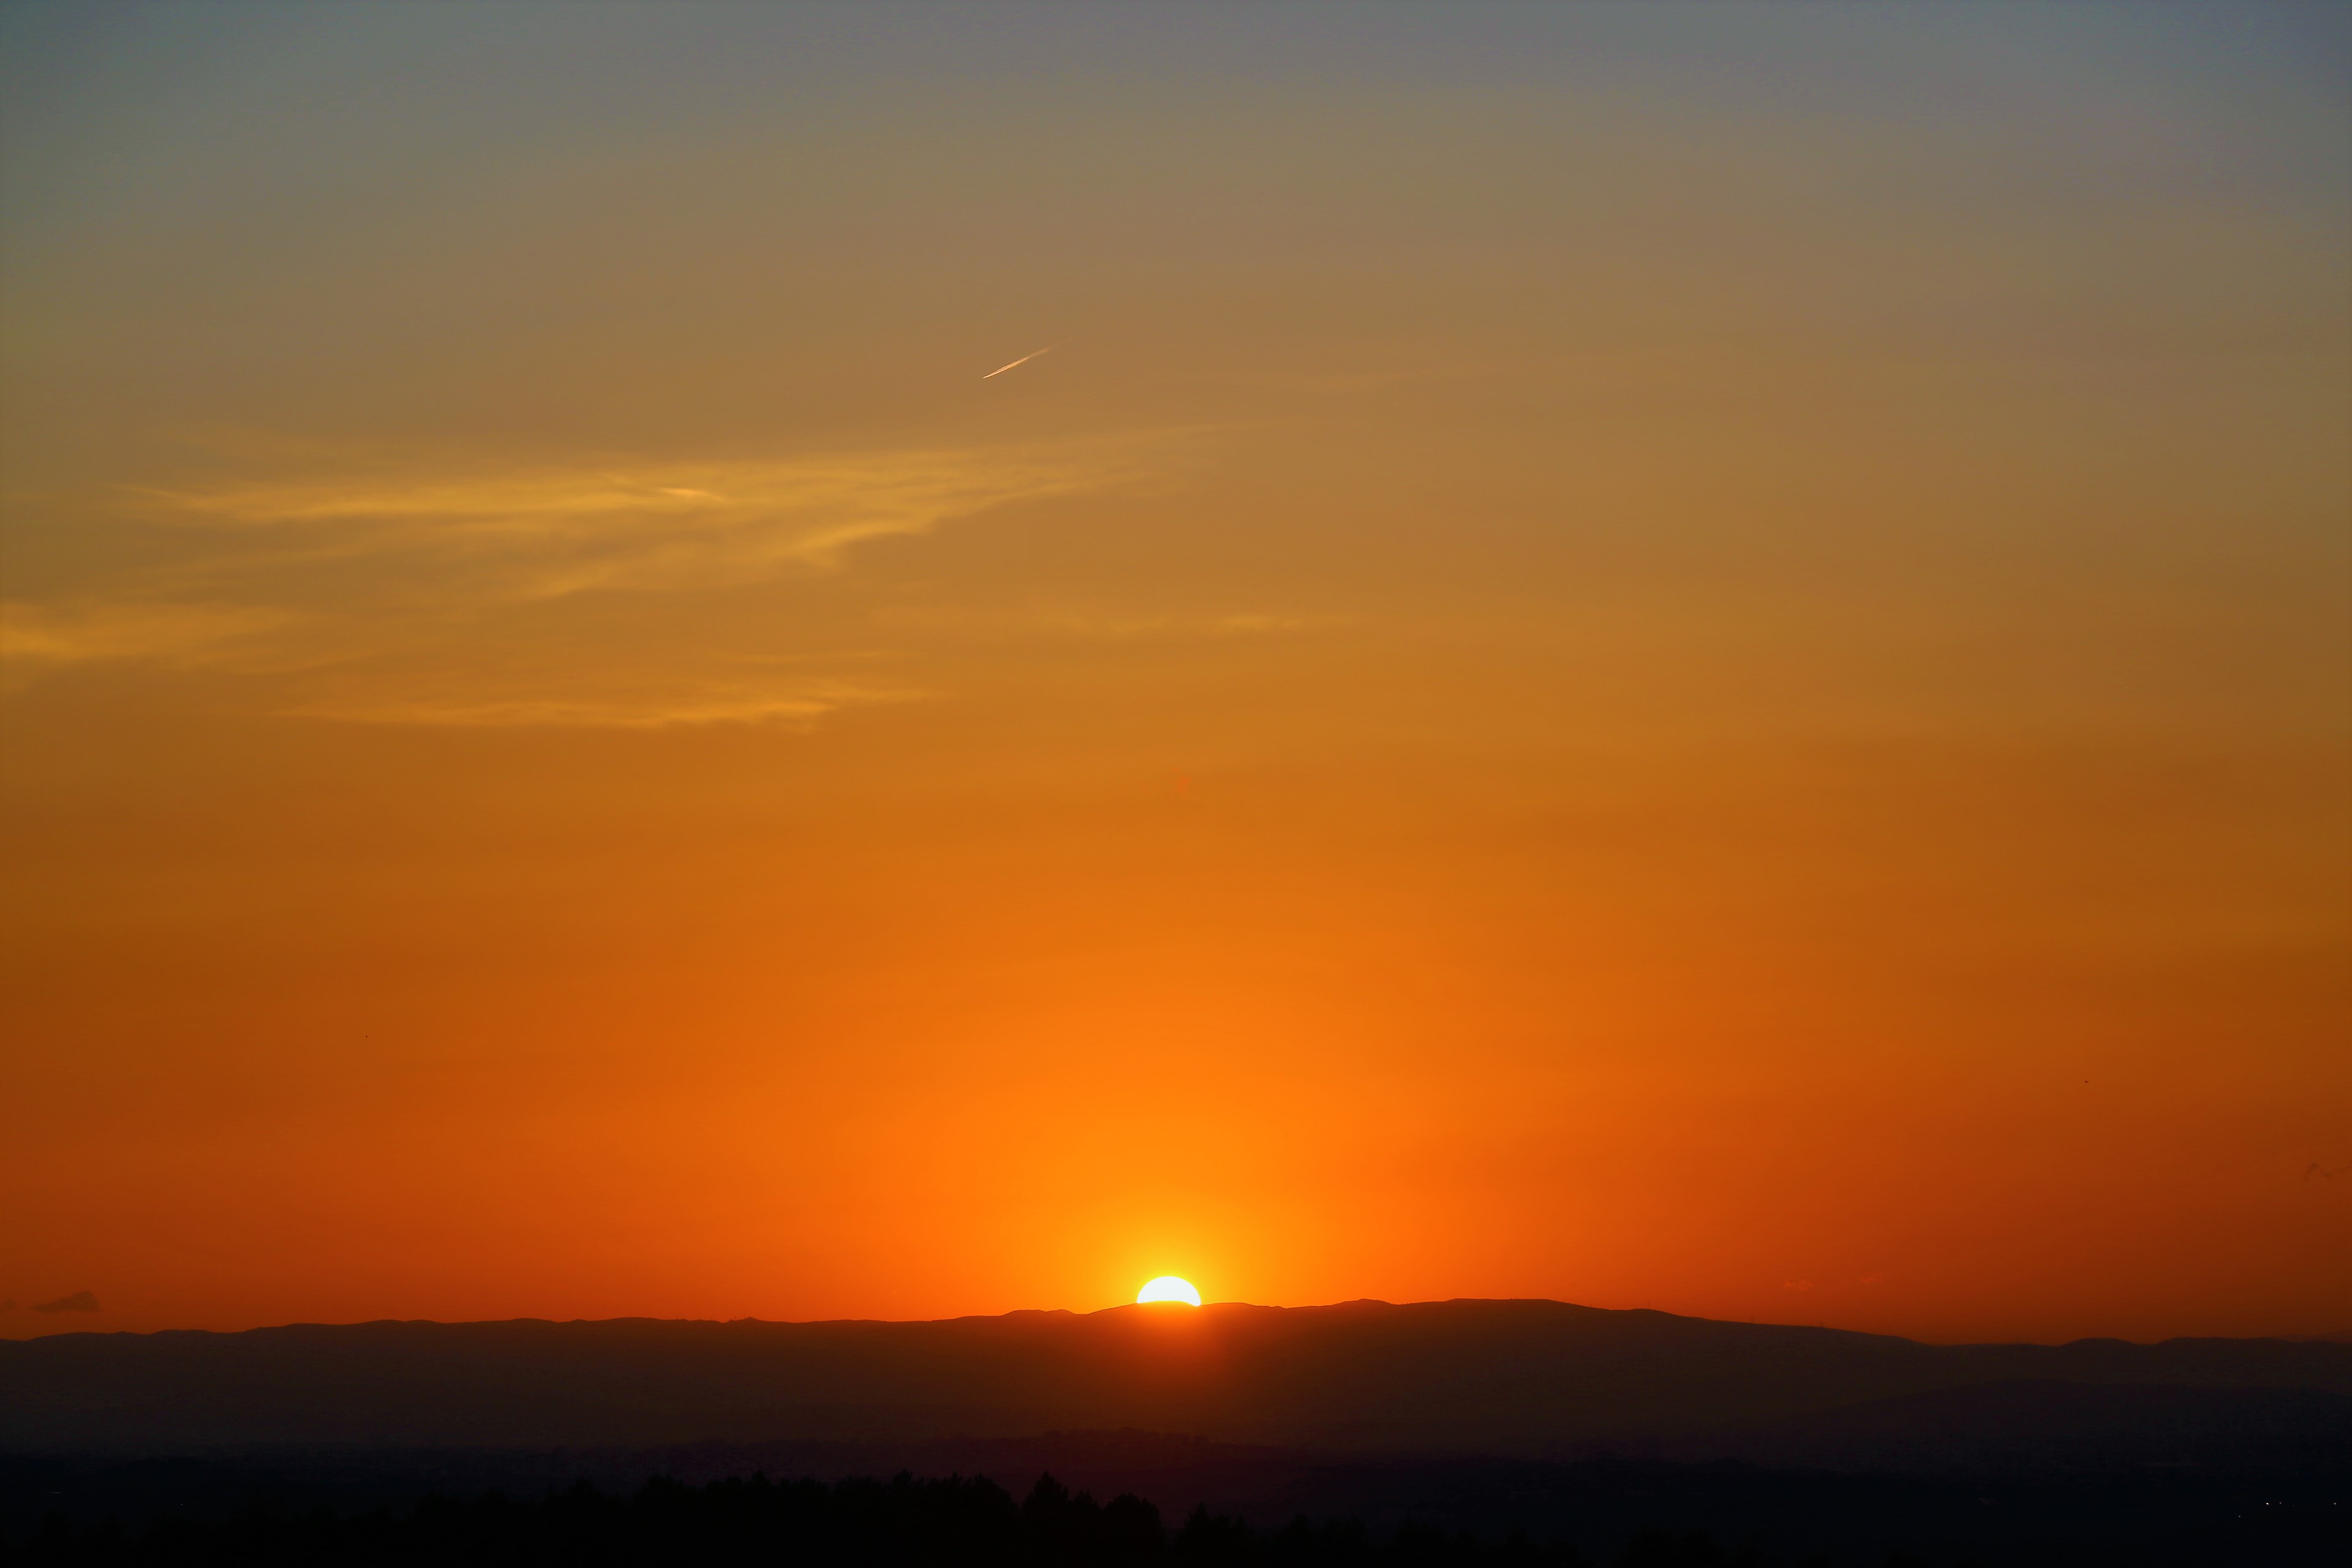
sunset, evening, sun, dawn, nature, red, mountains, horizon, sky, afterglow, sunrise, cloud, orange, morning, red sky at morning, yellow, atmospheric phenomenon, dusk, daytime, atmosphere, ecoregion, sunlight, calm, astronomical object, heat, landscape, plain, sea, hill